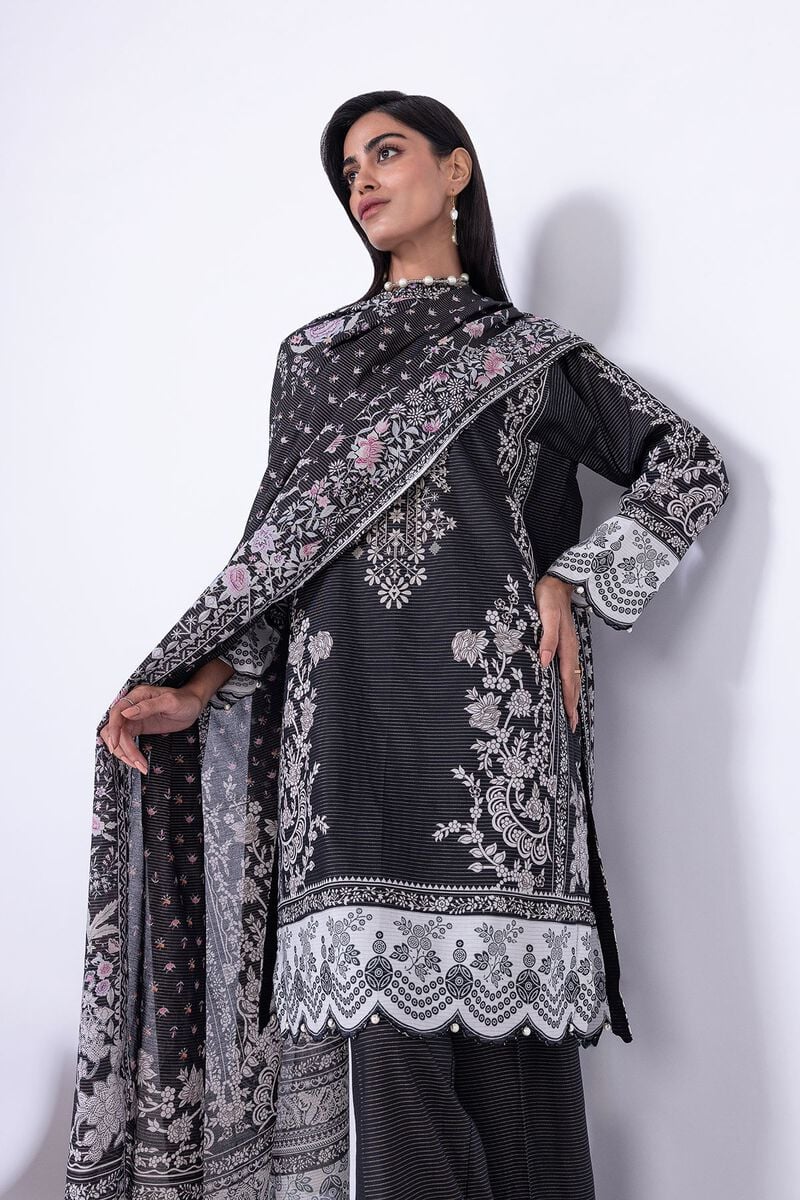
black multi embroidered salwar suit